79th Street Boat Basin

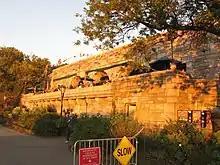

By May 2009, the department was to require that all boats be seaworthy. , there were 19 boats that were considered unseaworthy and that would need to make operational "in case of an emergency evacuation". By summer 2012, several boaters noticed that the basin was in a state of disrepair and asked the city to fix it.